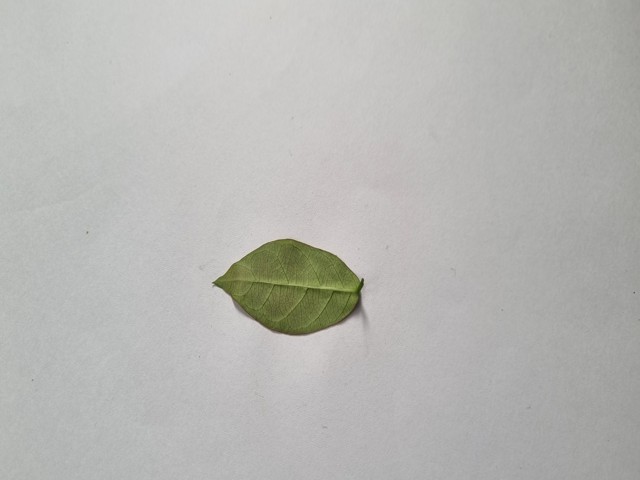
Plant: anantamul